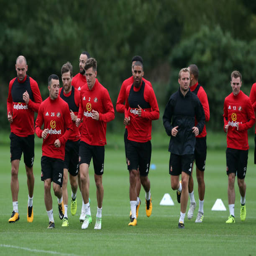
players during a training session .